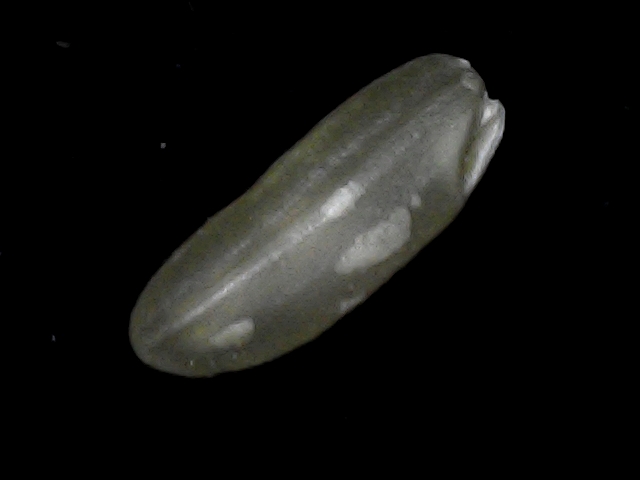
Rice variety: BD49